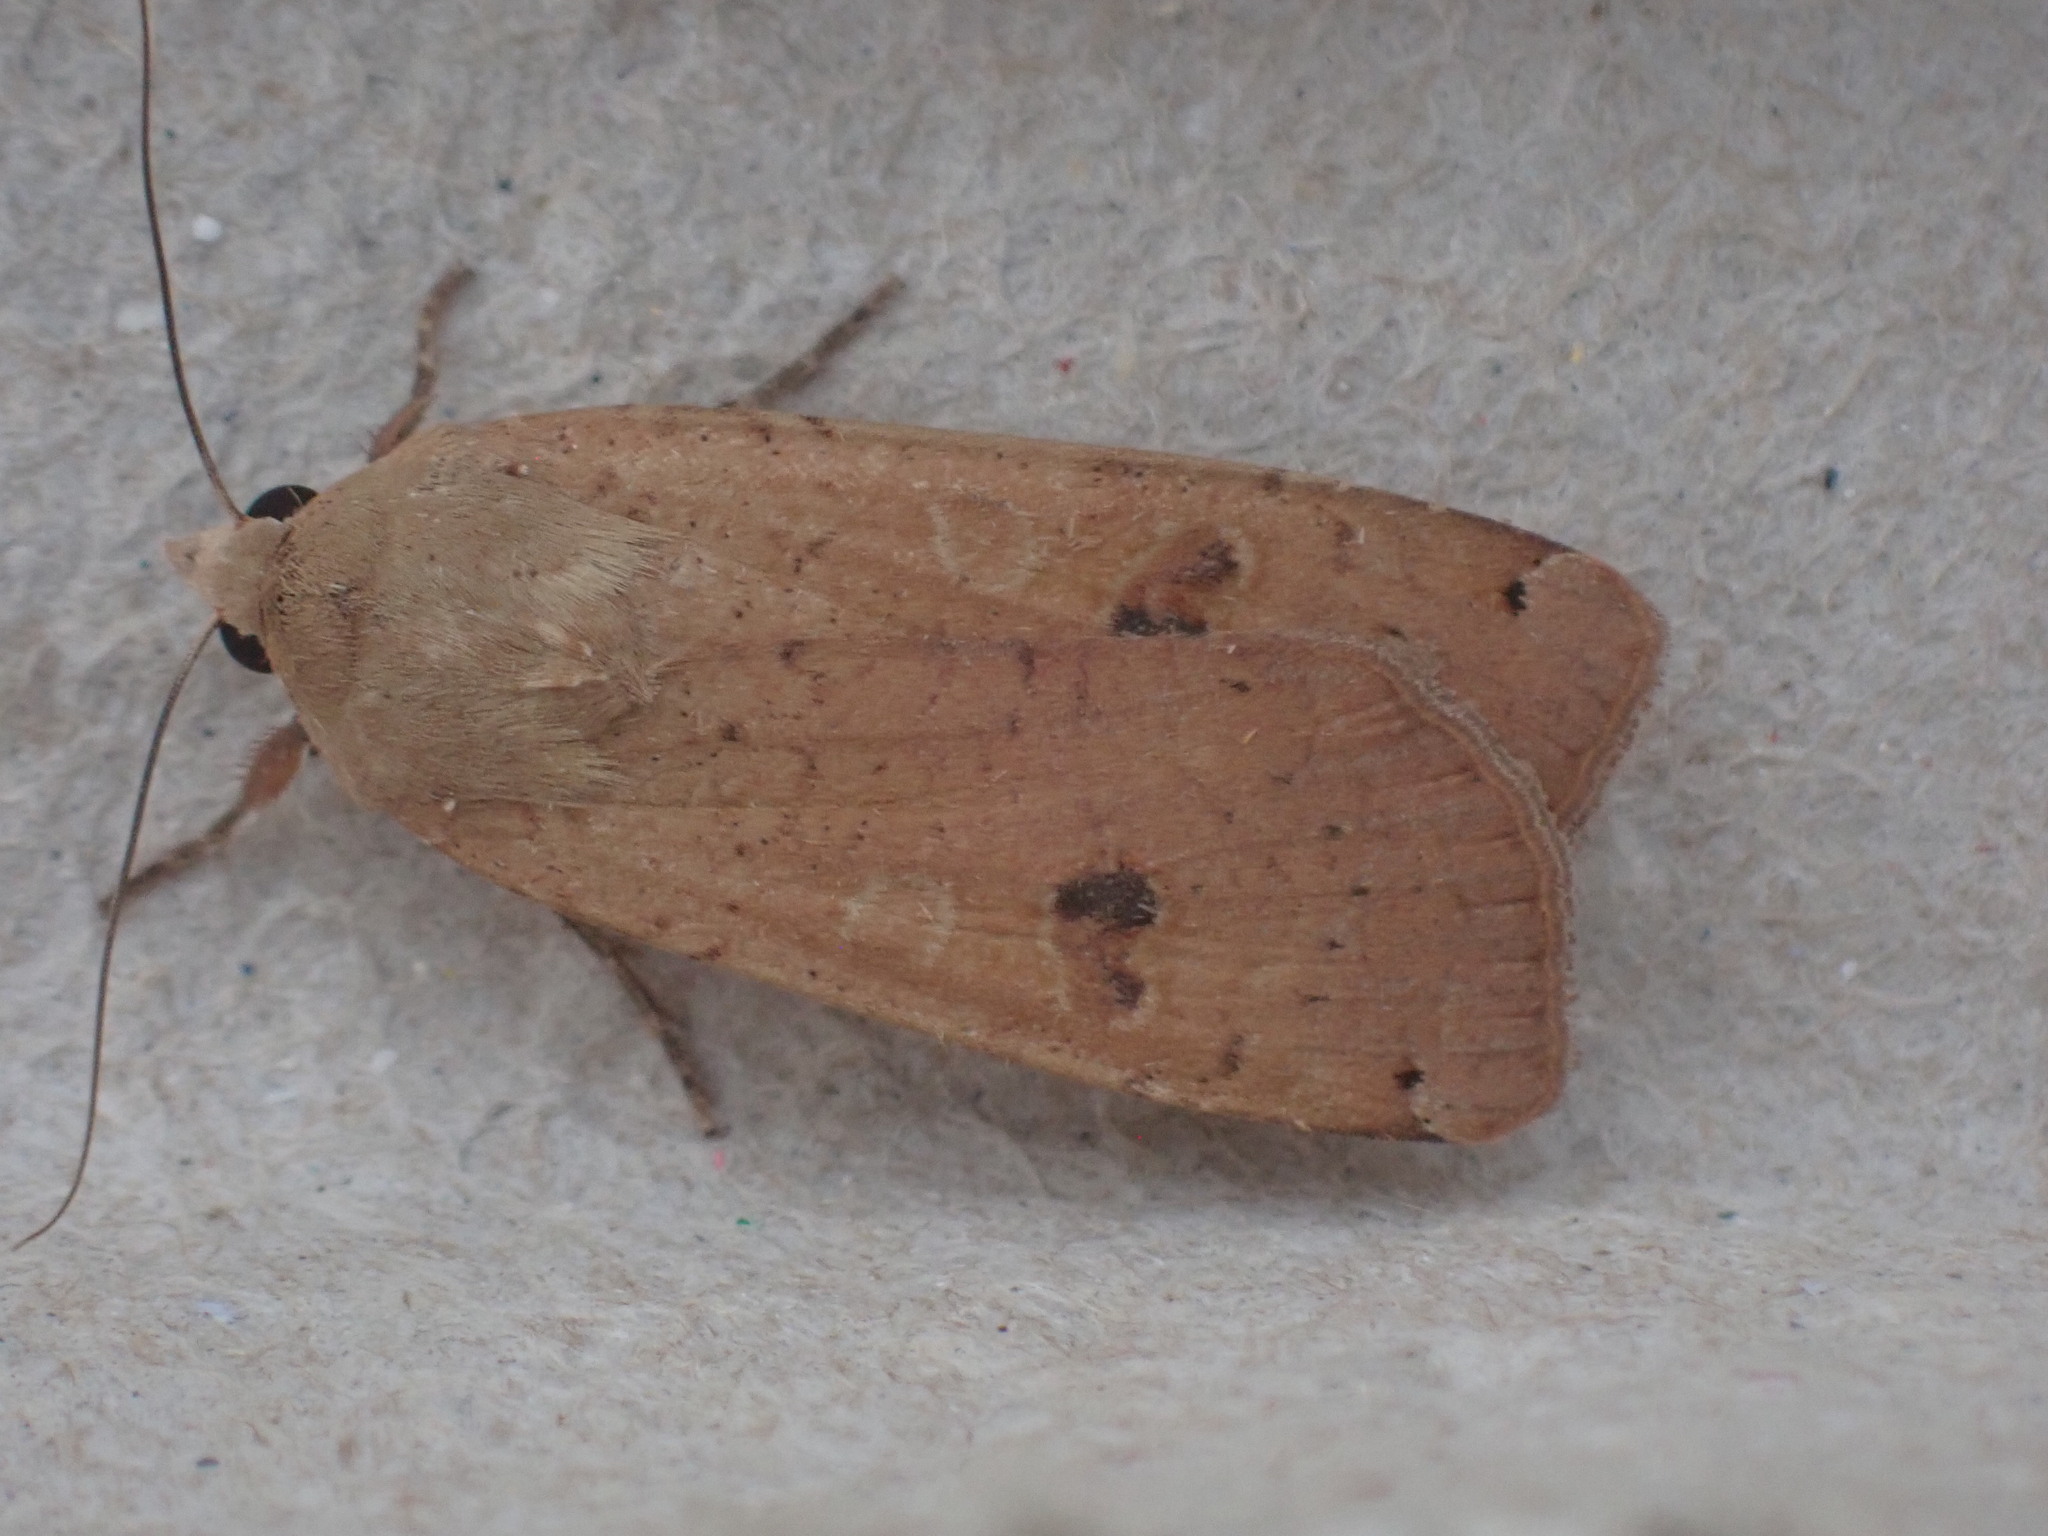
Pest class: cutworms